List of mine warfare vessels of the United States Navy

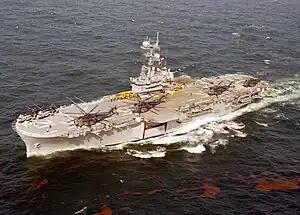
with four MH-53E minesweeping helicopters on deck, 2001

Ship status is indicated as either currently active [A] (including ready reserve), inactive [I], or precommissioning [P]. Ships in the inactive category include only ships in the inactive reserve, ships which have been disposed from US service have no listed status. Ships in the precommissioning category include ships under construction or on order.